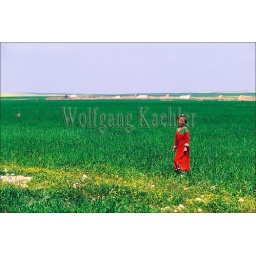
Morocco, near marrakech, local girl in field